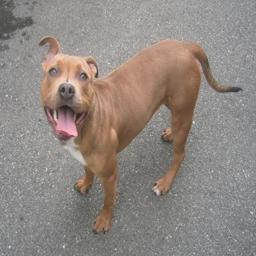
Animal: dogs